Norsk Spisevognselskap

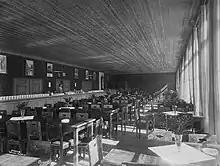
Large, high-ceilinged restaurant in Bjorli Station

NSS derived most of its revenue from the operation of restaurants at railway stations; in 1939, this amounted to 80%. Initially, the company operated the restaurant at Oslo Ø; from 1921, it also took over operation of the restaurants at Oslo West Station, Hamar, Koppang, Opdal and Elverum. The following year, four more restaurants were added: Støren, Myrdal, Dokka and Hell. NSS also established its first kiosk, at Bergen Station. In 1923, the company was allowed to take over all restaurants in the railway districts of Oslo and Hamar; by 1925, it had taken over operation of the restaurants at Lillehammer, Hønefoss, Jessheim, Kornsjø, Halden, Ski, Eidsvoll, Otta, Dombås, Åndalsnes, Kongsvinger, Trondheim, Rena, Roa, Ringebu, Bjorli and Finse.